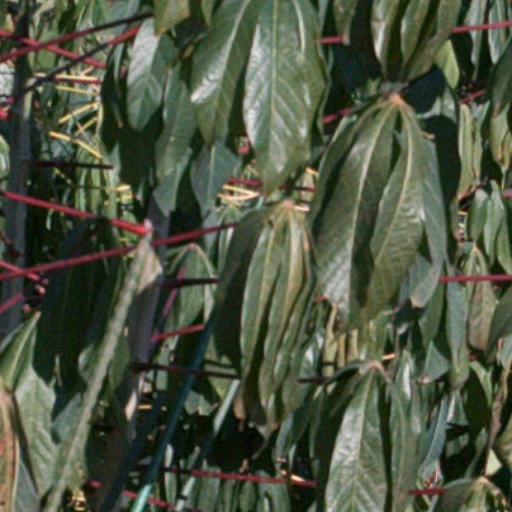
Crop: cassava